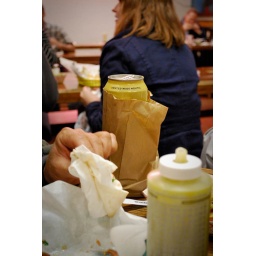
Beer in a brown paper bag